Novi, Michigan

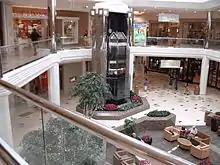
The Twelve Oaks Mall in Novi contains over 180 stores.

Novi continues to be one of the fastest-growing cities in Michigan. The construction of Twelve Oaks Mall in 1977 made the city a major shopping destination in the Detroit metropolitan area and is often credited with ushering in an era of growth that lasted for 40 years (although, in fact, the community had been growing rapidly since the 1950s). This growth has led to substantial increases in the city's population, as well as commercial and industrial developments in the city. Novi was ranked #48 on "Money" magazine's list of the Top 100 Best Places to Live in 2008. As of January 2009 Novi has over 1,600 businesses.